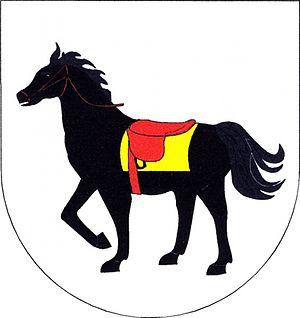
Mirošov est une commune du district de Žďár nad Sázavou, dans la région de Vysočina, en République tchèque. Sa population s'élevait à 143 habitants en 2019.